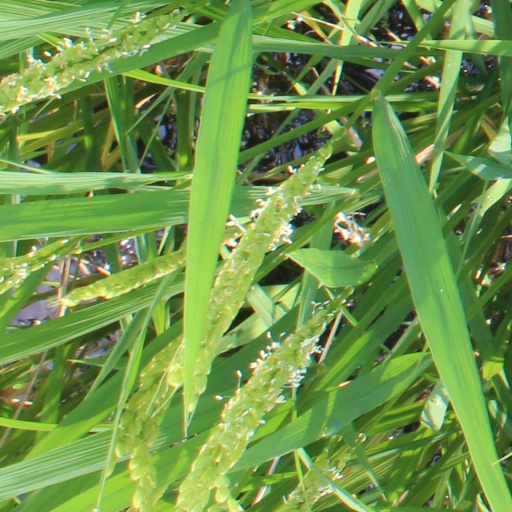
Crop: rice